Takahashi Station

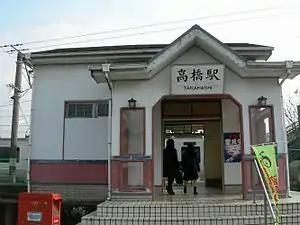
Takahashi Station in 2008

is a passenger railway station located in the Asahi neighborhood of the city of Takeo, Saga Prefecture, Japan. It is operated by JR Kyushu.